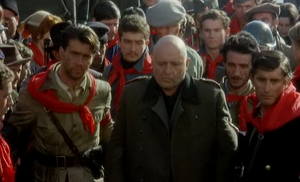
Les Derniers Jours de Mussolini est un film dramatique, réalisé par Carlo Lizzani, sorti en 1974.